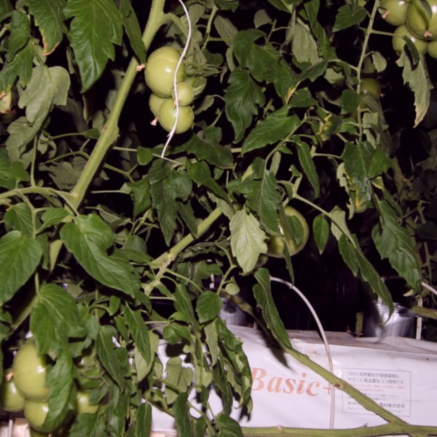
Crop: tomato